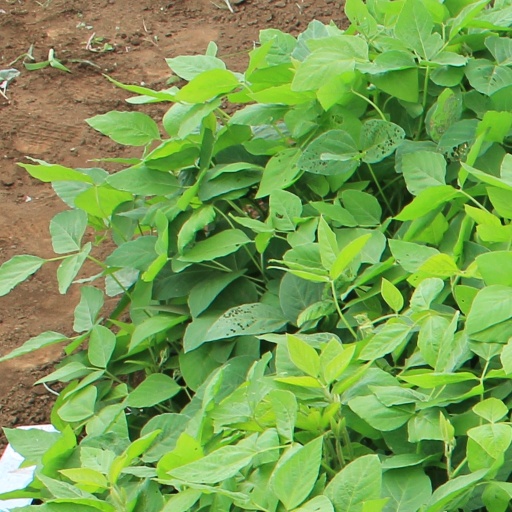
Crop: soybean